Armageddons

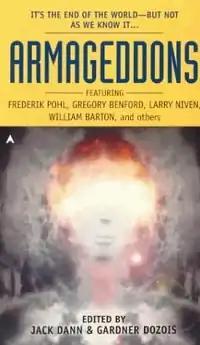
Cover of first edition

Armageddons is a themed anthology of science fiction short works edited by American writers Jack Dann and Gardner Dozois. It was first published in paperback by Ace Books in November 1999. It was reissued as an ebook by Baen Books in March 2013.